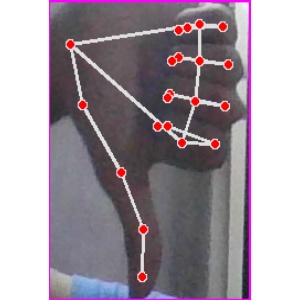
अक्षर: फ